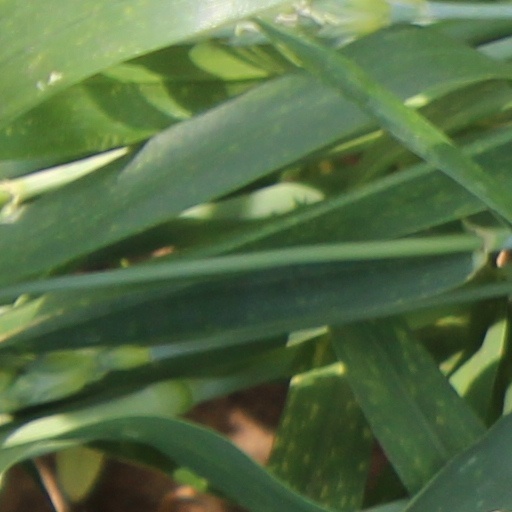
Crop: wheat